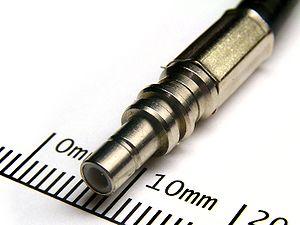
Un connecteur SMB est un type de connecteur coaxial développé dans les années 1960.